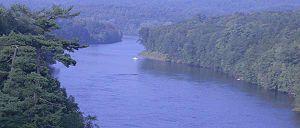
Le territoire qui forme aujourd'hui l'État du Connecticut fut colonisé par les Hollandais au début du XVIIᵉ siècle puis par les Anglais sur trois points entre les années 1630 et 1640.
La Nouvelle-Angleterre est une région située au Nord-Est des États-Unis. Elle est composée de six États : Maine, Massachusetts, New Hampshire, Vermont, Rhode Island et Connecticut.